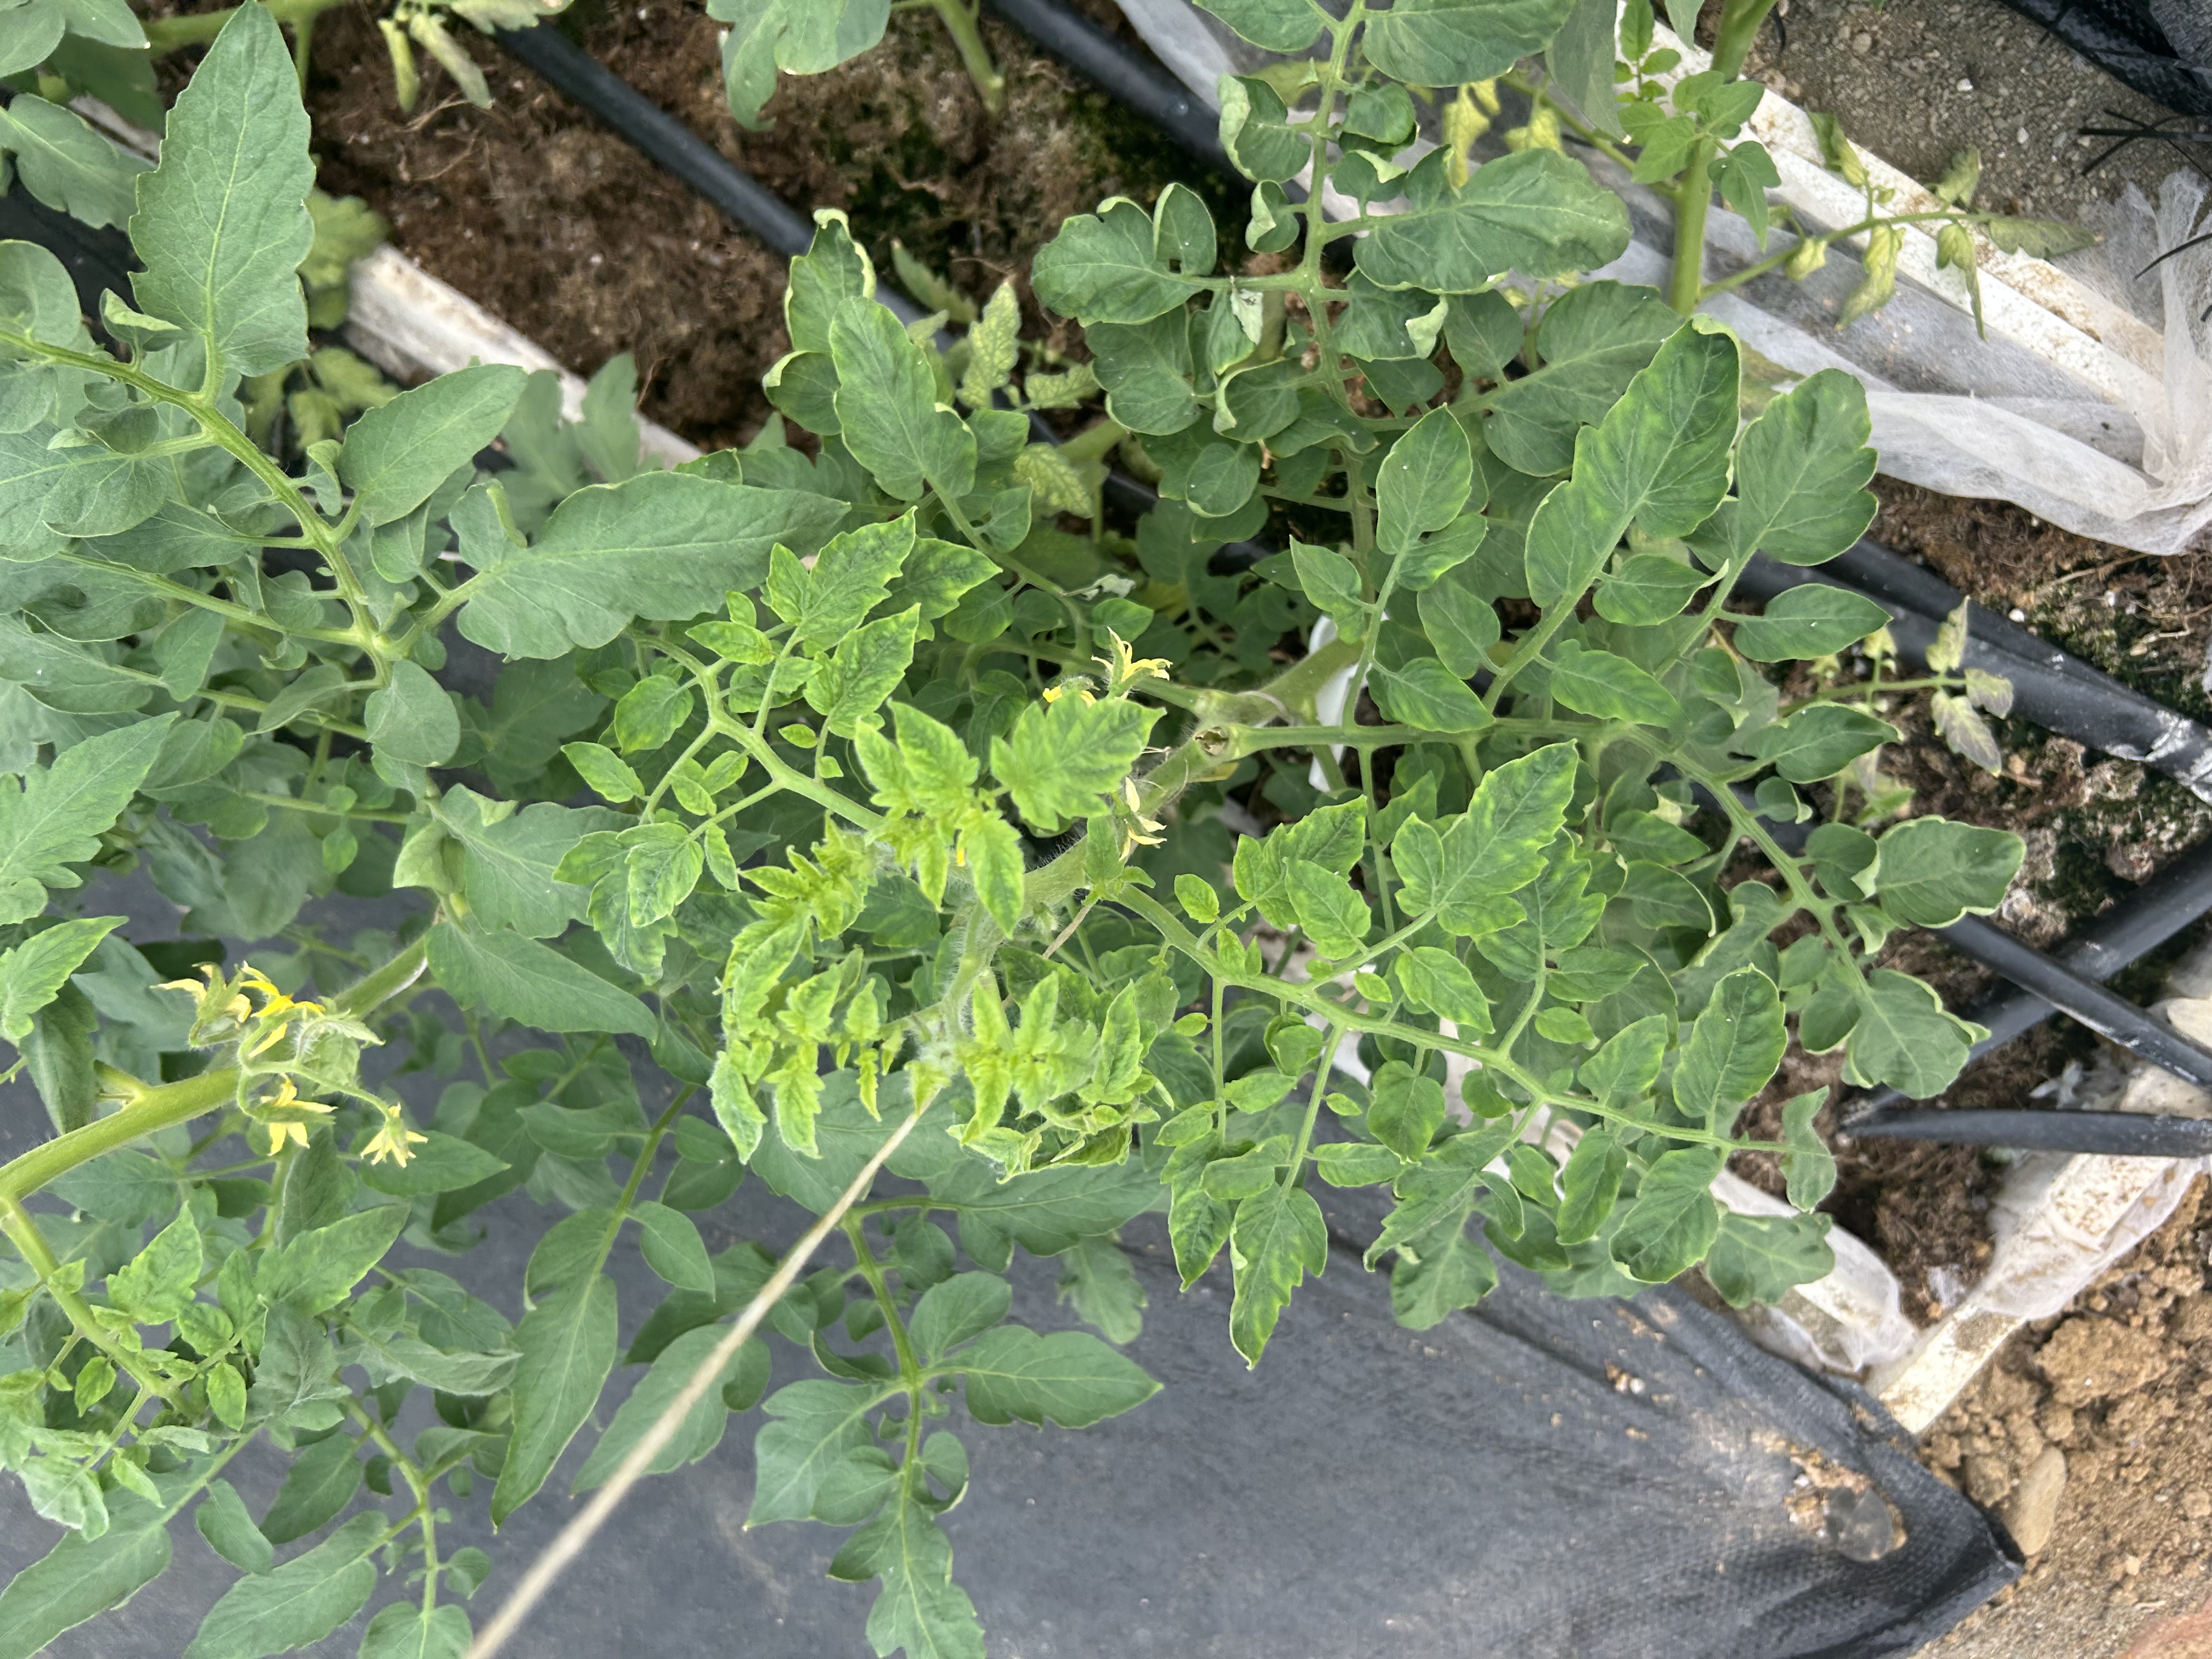
Disease: Viral